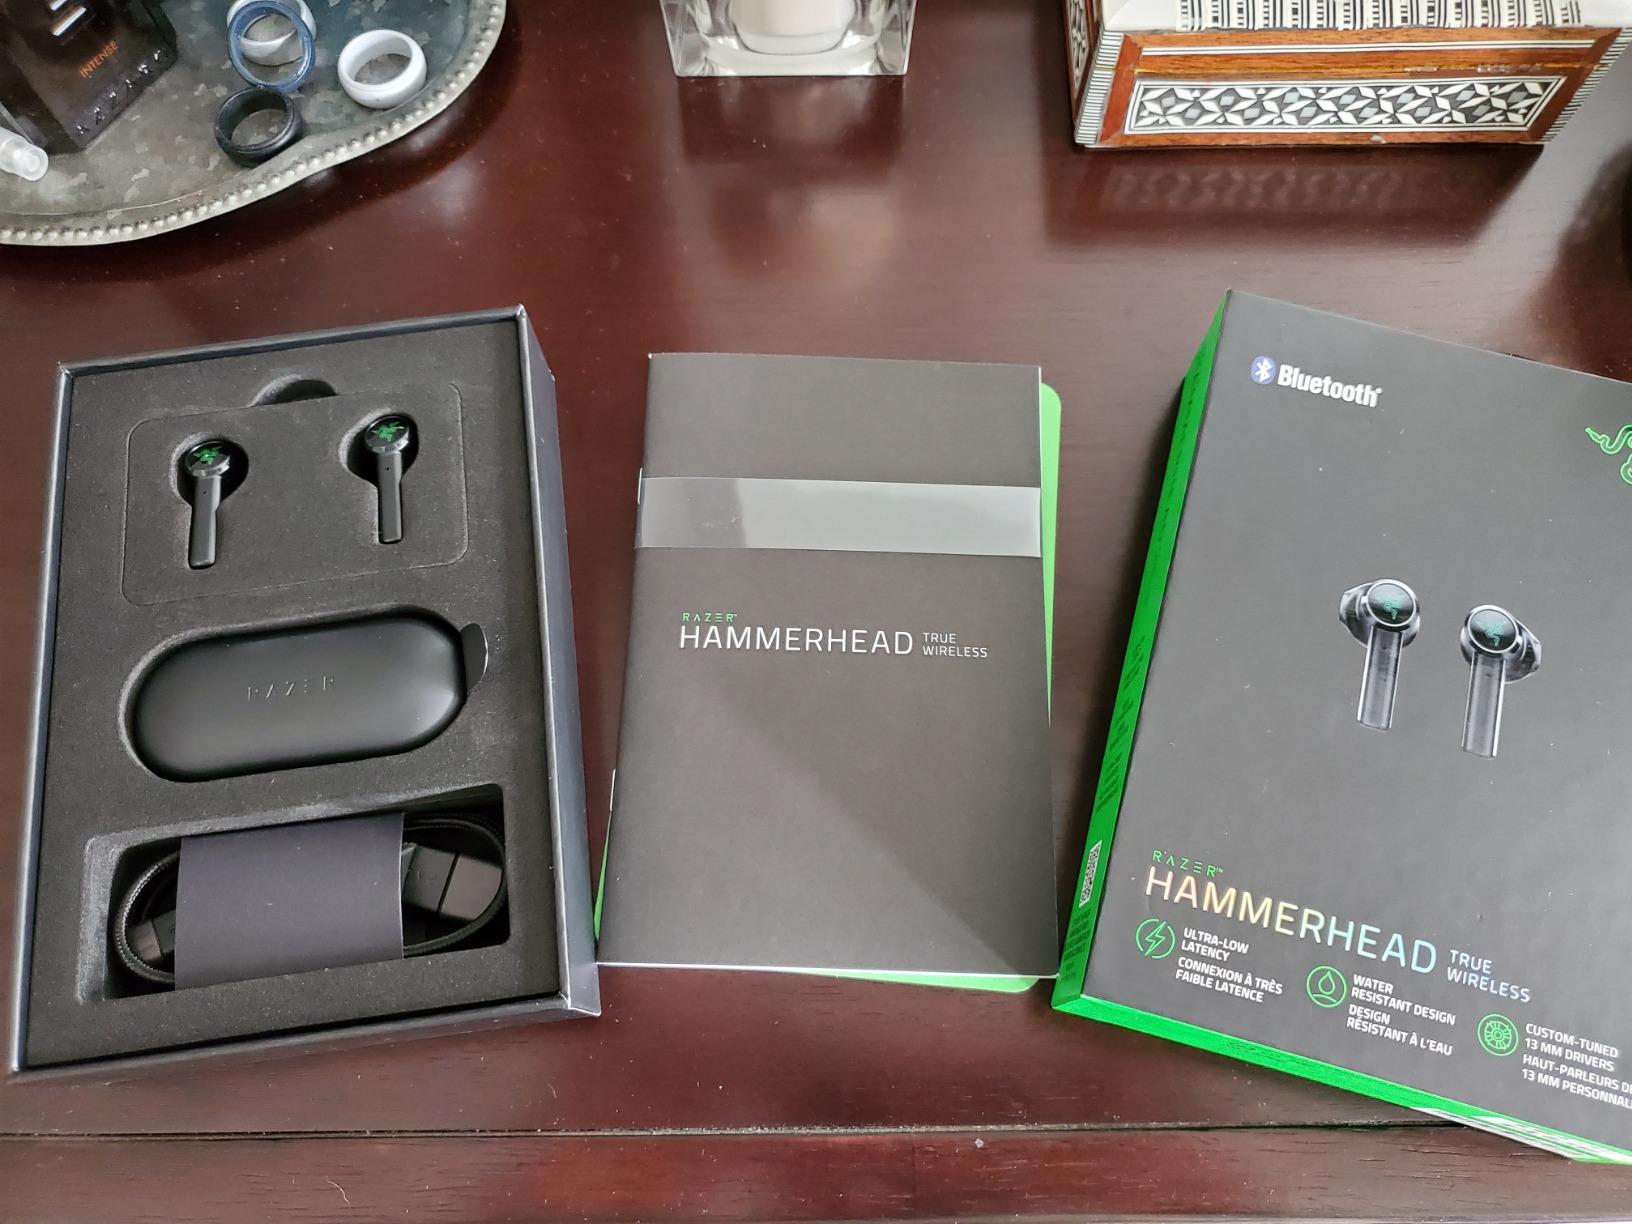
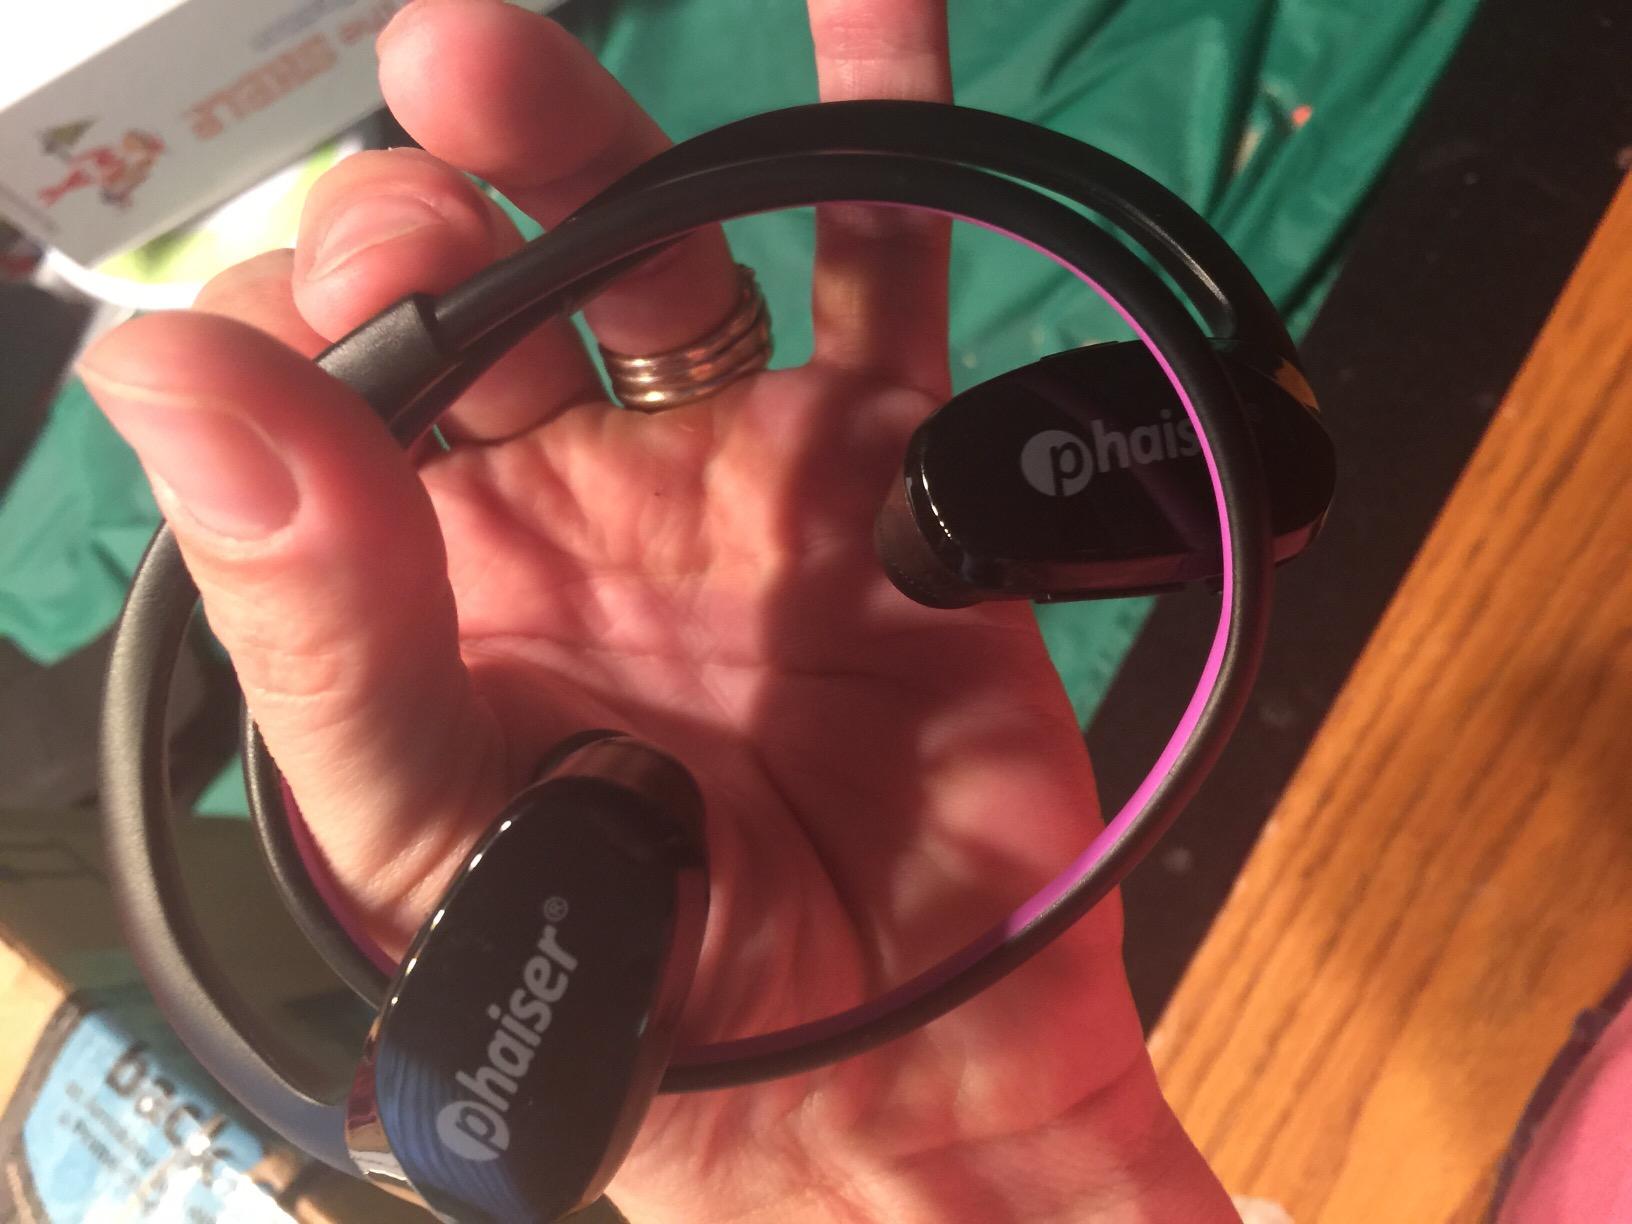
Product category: earbuds
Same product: no